History of the Maldives

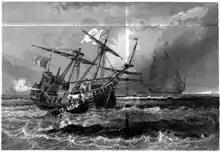
The wreck of the "Corbin", 1865

In 1558, the Portuguese Empire established a colony in the Maldives, which they administered from their main colony in Goa. This colony included the west coast of modern-day Kerala, Karnataka, and Ceylon. The Portuguese tried to impose Christianity on the locals; one native ruler converted to Christianity during this period and married D. Francisca de Vasconcelos, an órfãs do rei.